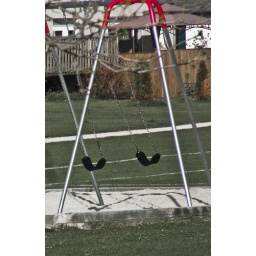
Swingset in a park across the street from my house with the swings playing in the wind.